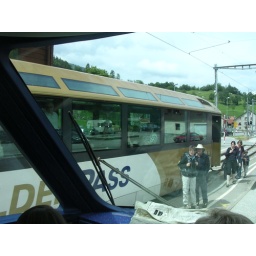
The golden pass train with front panorama car view from seat 86 in the front of the car